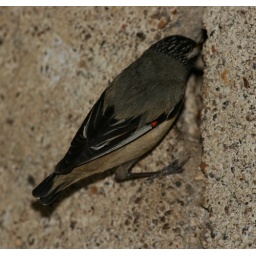
Striated Pardalote nesting in hollow of house wall on our property.  Photo: Rick Kroll